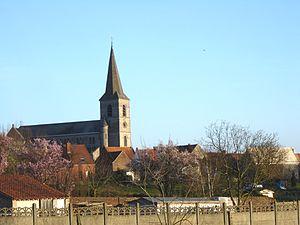
Rongy est un gros village belge à 12 kilomètres au sud de la ville de Tournai, en bordure de la frontière française. Administrativement il fait partie de la commune nouvellement créée de Brunehaut, dans la province de Hainaut en Wallonie picarde. Rongy était une commune à part entière avant la fusion des communes de 1977.